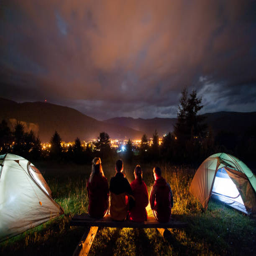
silhouette of people watching fire together in the camping